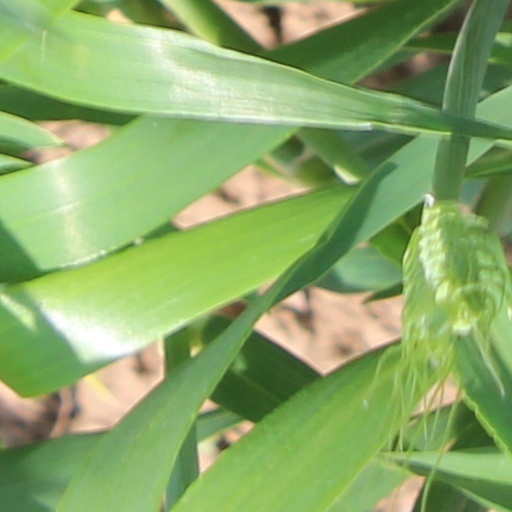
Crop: wheat